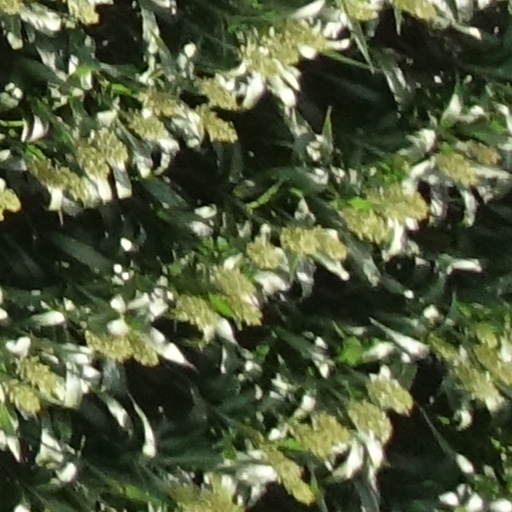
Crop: sorghum